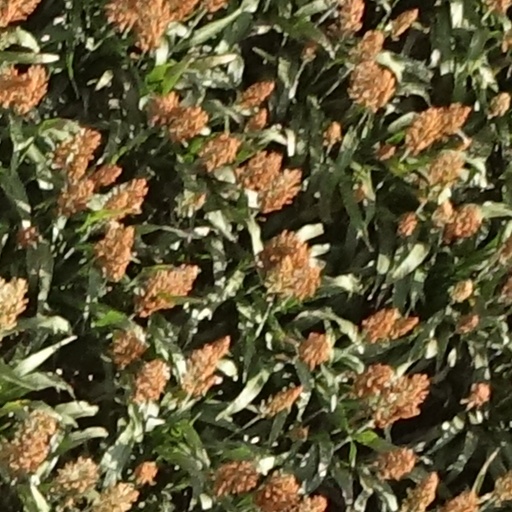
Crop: sorghum